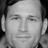
Emotion: happy